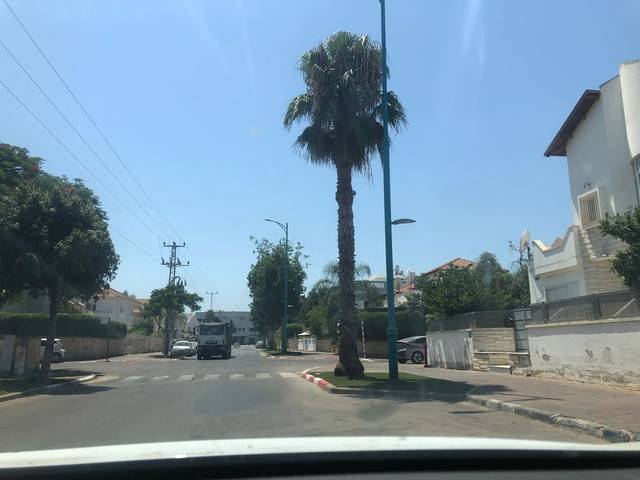
Region: Israel
Coordinates: 31.942, 34.894